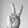
ASL letter: V